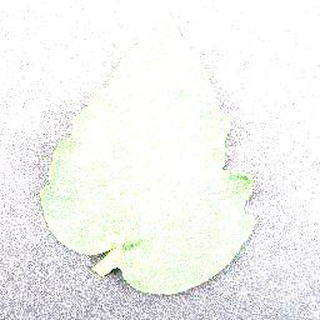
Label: healthy_tomato